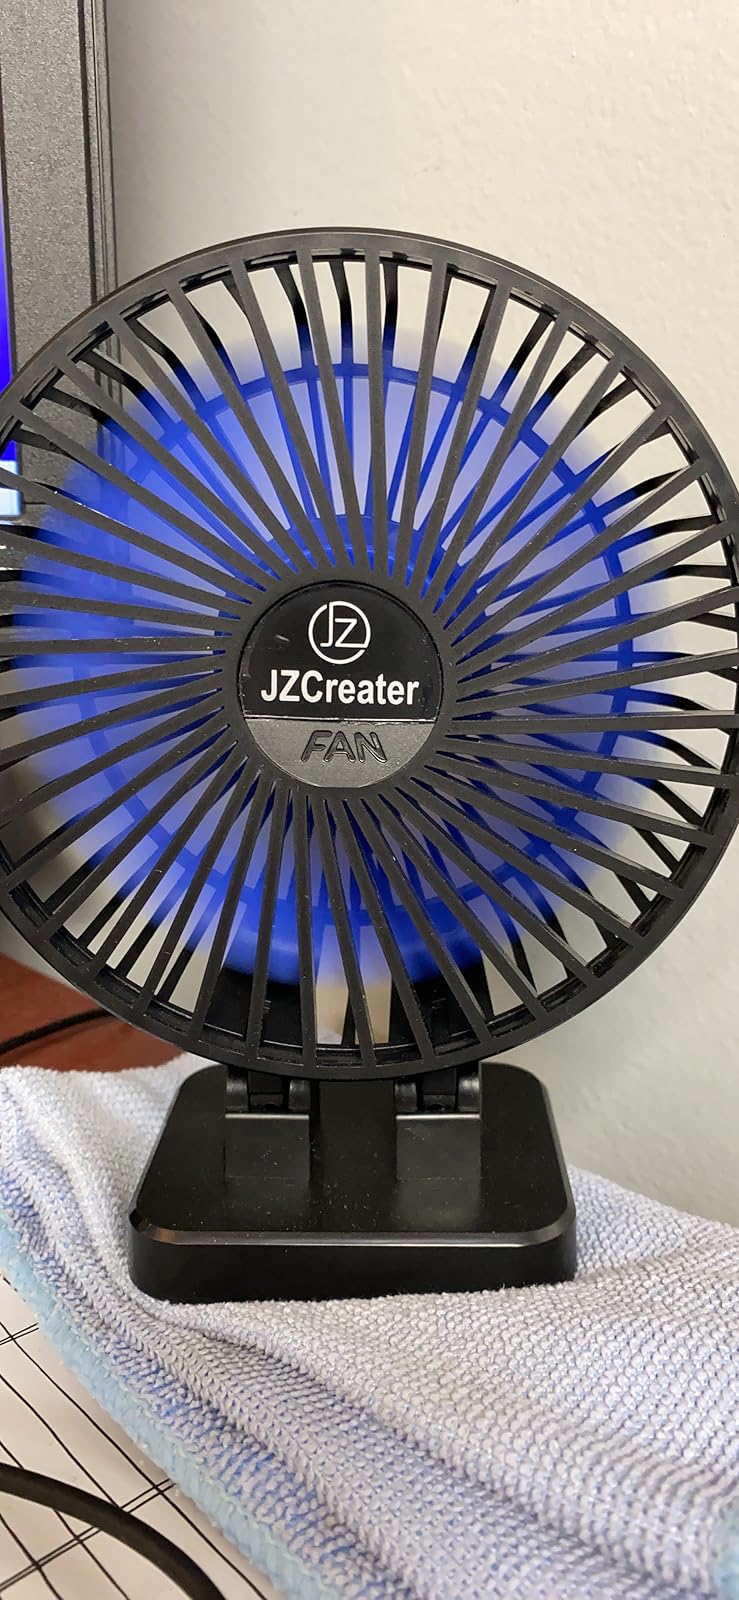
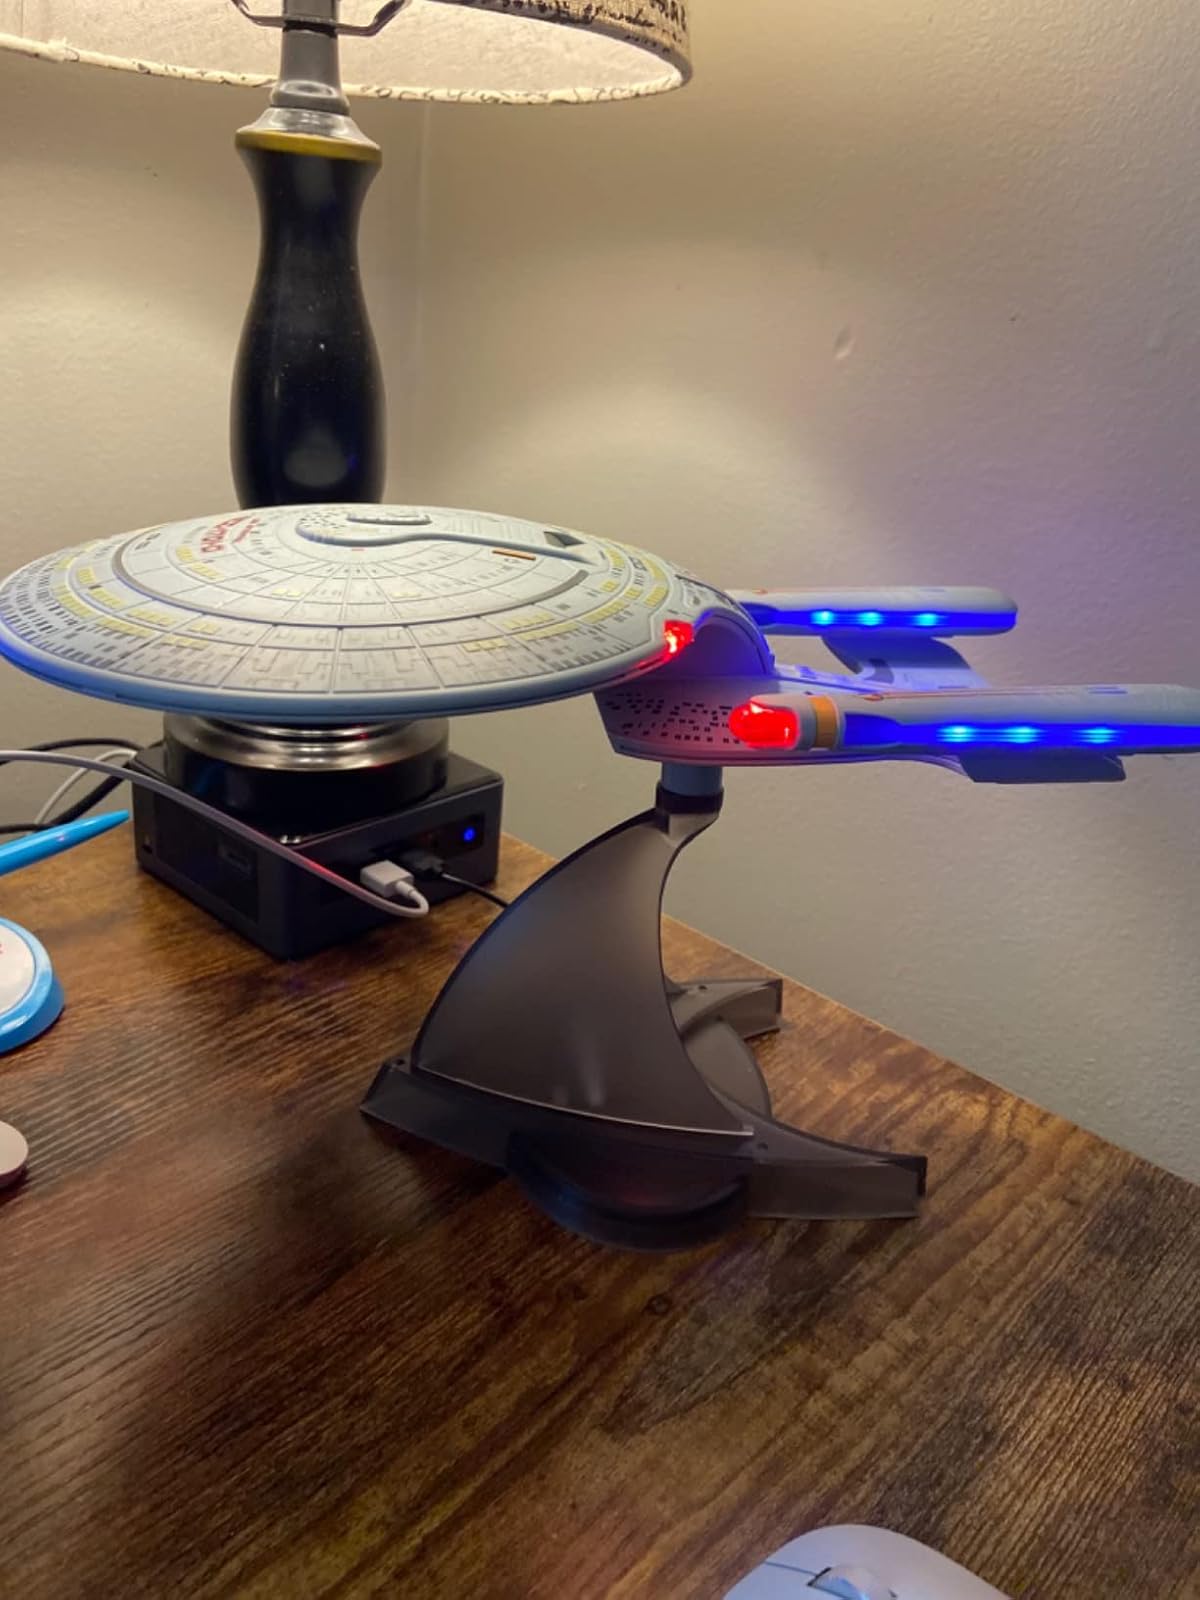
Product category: fan
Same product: no